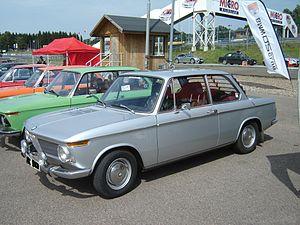
Les BMW 1600-2 et BMW 1602 sont des familiales à deux portes produites par BMW de 1966 à 1975. Elles font partie de la BMW Série 02, cette gamme de berlines qui étaient les prédécesseurs des BMW Série 3.